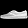
Label: Sneaker